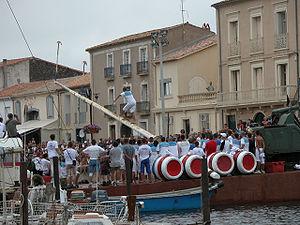
Le Capelet - Marseillan - Photo personnelle.
Marseillan est une commune française située dans le département de l'Hérault, en région Occitanie. Depuis le 31 décembre 2002, elle fait partie de la communauté d'agglomération Sète Agglopôle Méditerranée.